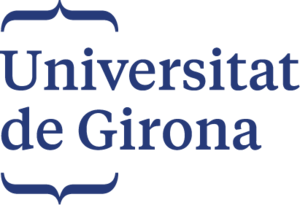
L'université de Gérone est une université publique fondée en 1991 et située à Gérone, en Catalogne.